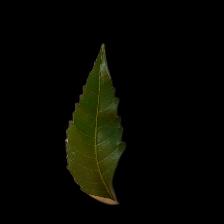
Plant: Neem